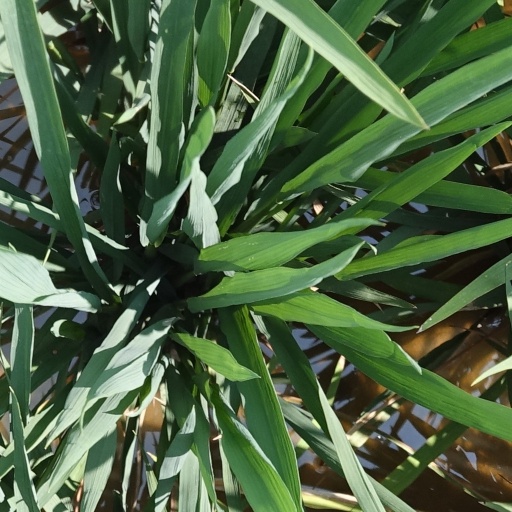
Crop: rice